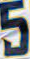
Number: 5